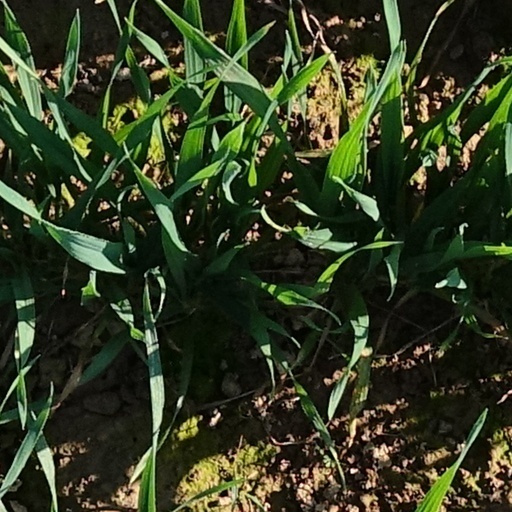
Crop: wheat